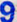
Number: 9